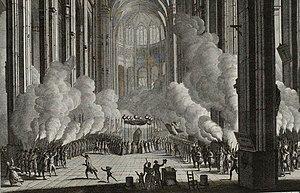
Estampe pompe funèbre de Mirabeau le 4 avril 1791 dans l'église Saint-Eustache à Paris. Conservée au musée de la Révolution française.
Cette page concerne l'année 1791 du calendrier grégorien.
L’église Saint-Eustache est une église de Paris. Elle est située 146 rue Rambuteau dans le 1ᵉʳ arrondissement au cœur du quartier des Halles.
Honoré Gabriel Riqueti aussi orthographié Riquetti, comte de Mirabeau, plus communément appelé Mirabeau, né le 9 mars 1749 au Bignon-Mirabeau, Loiret et mort le 2 avril 1791 à Paris, est un écrivain, diplomate, journaliste et homme politique français, figure de la Révolution.